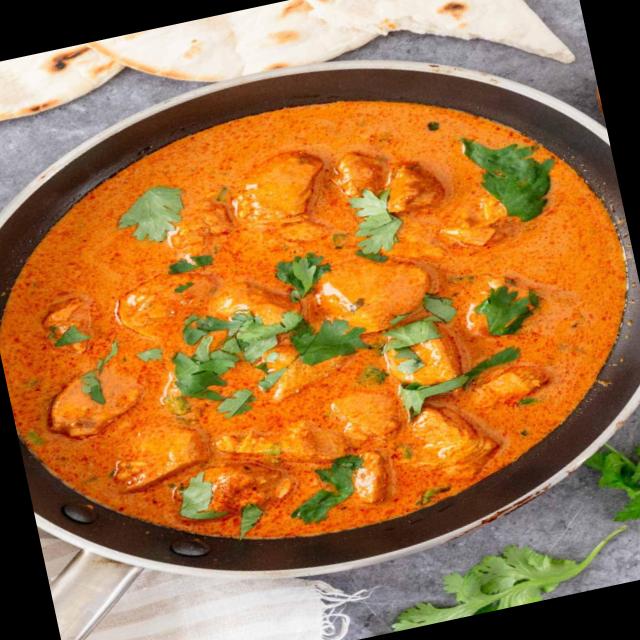
Dish: chicken_curry